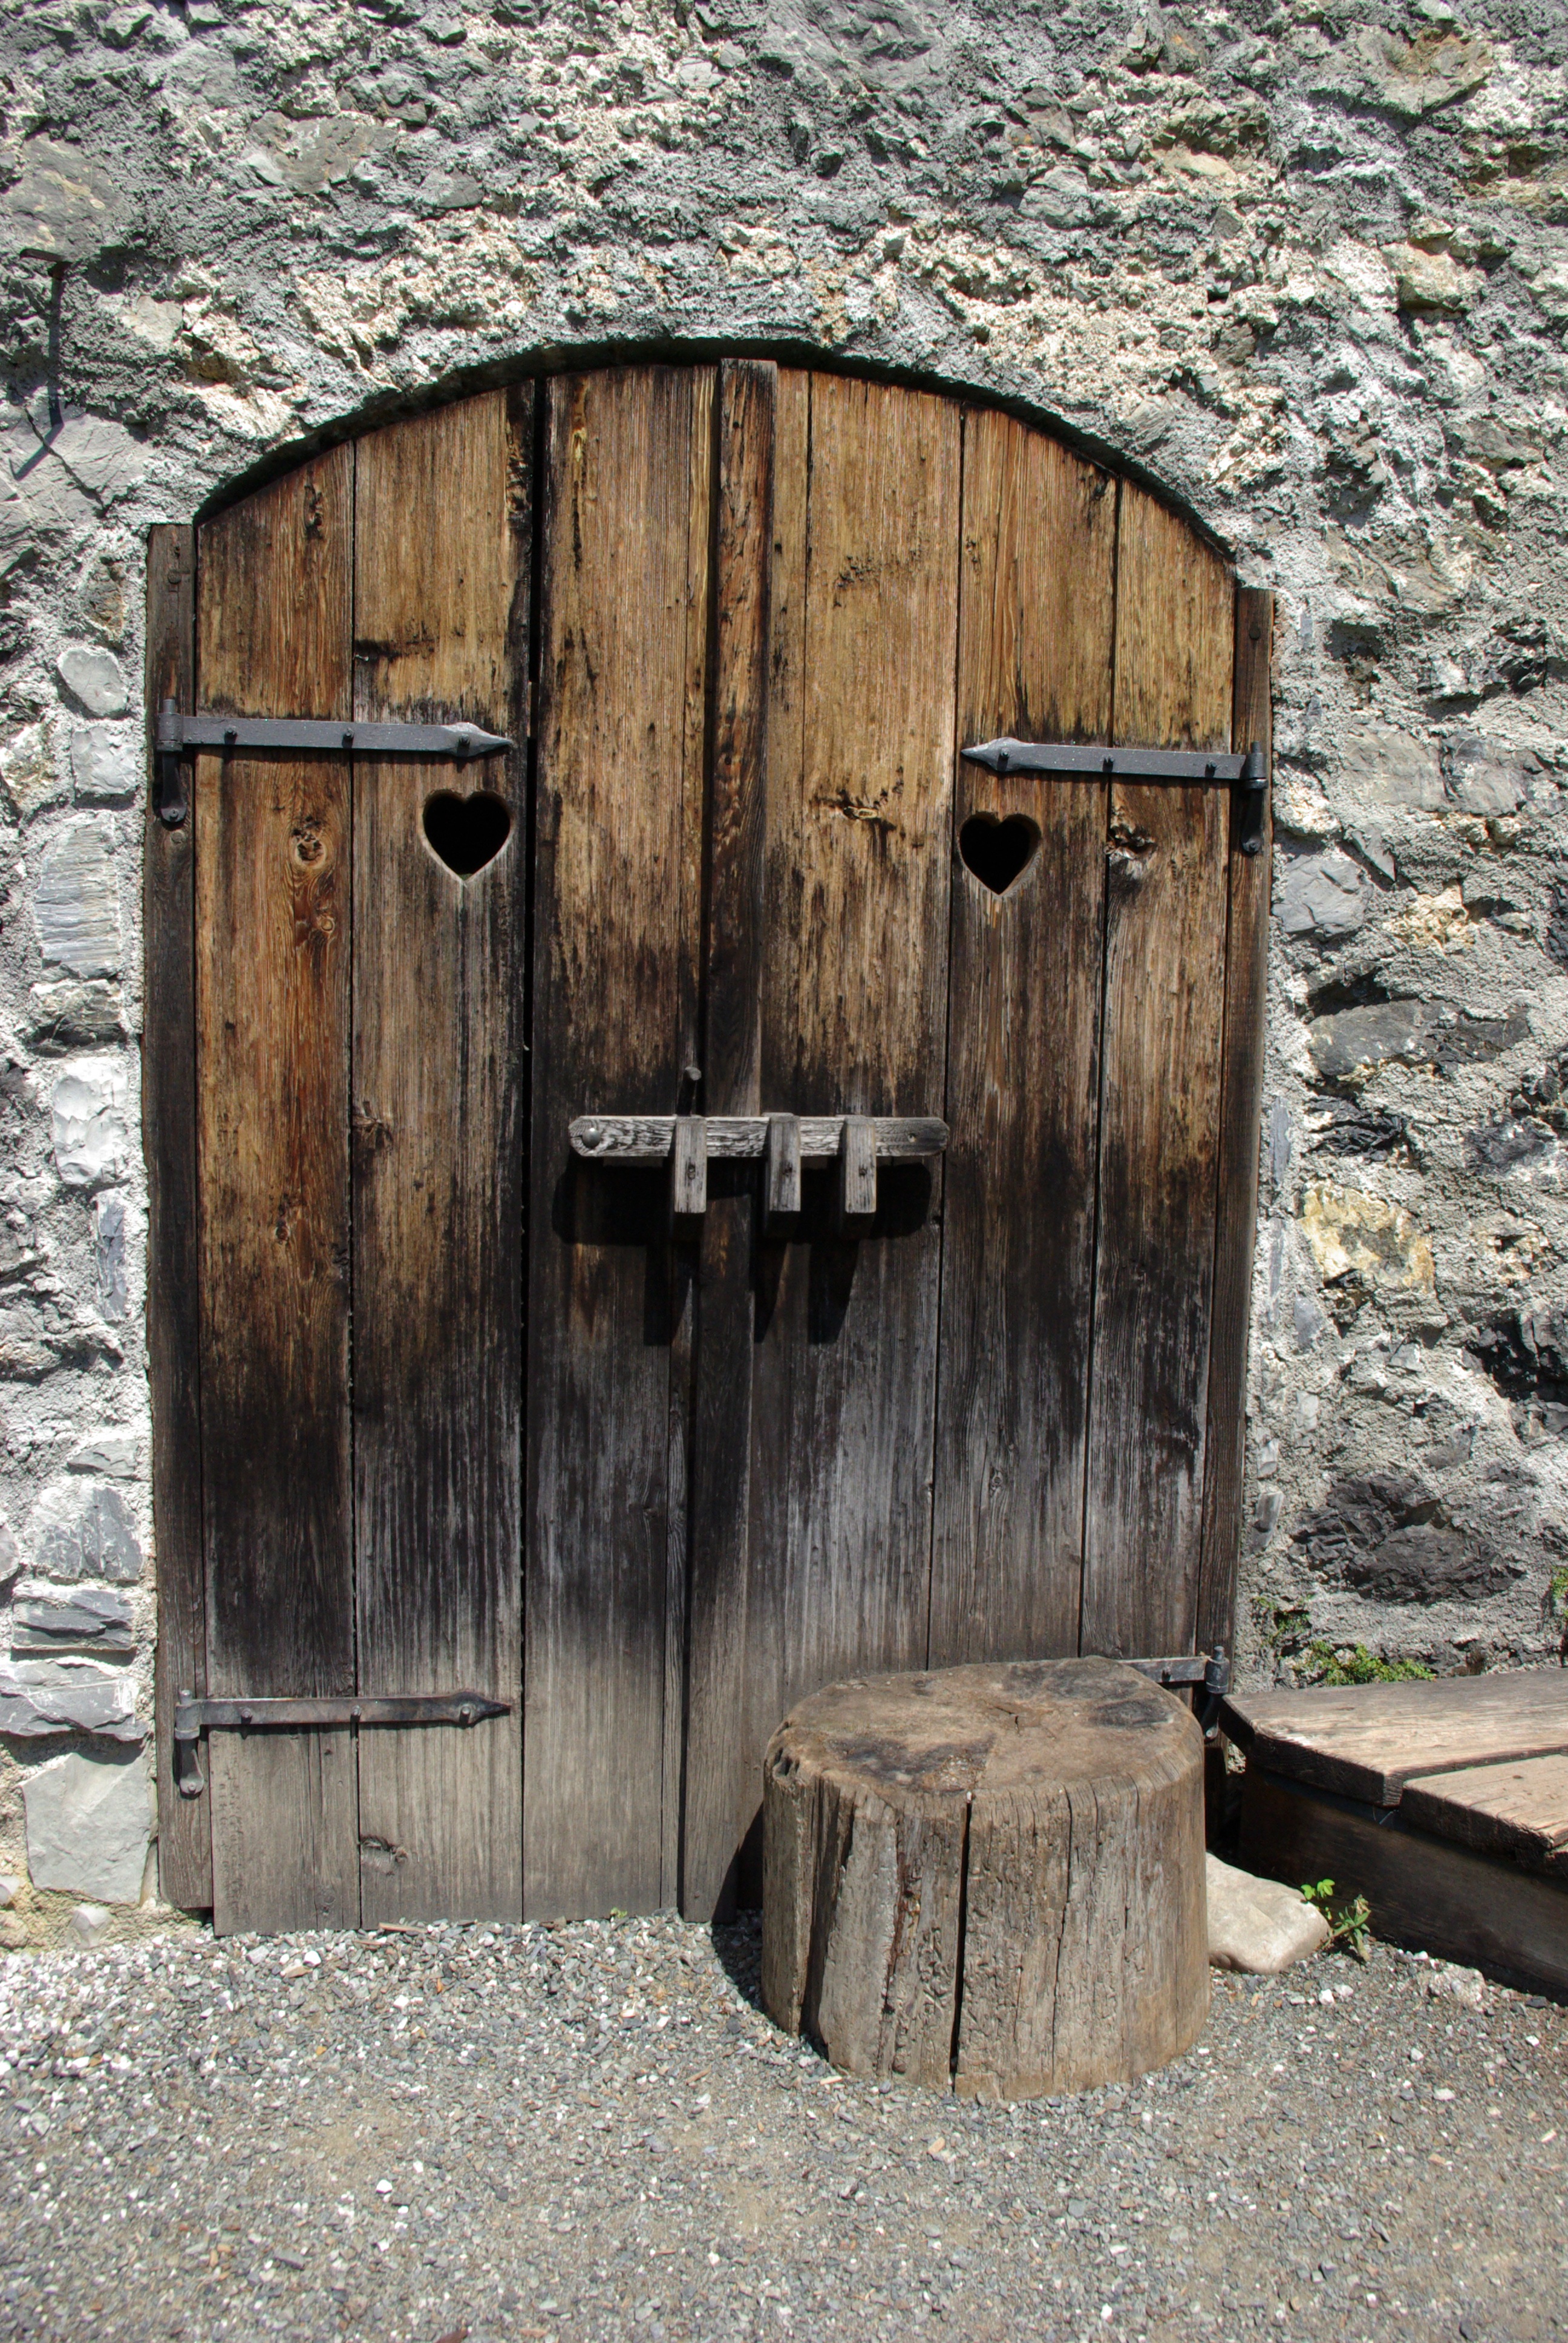
wood, building, old, barn, wall, stone, shed, shack, gate, door, stall, outhouse, closed, masonry, man made object, outdoor structure